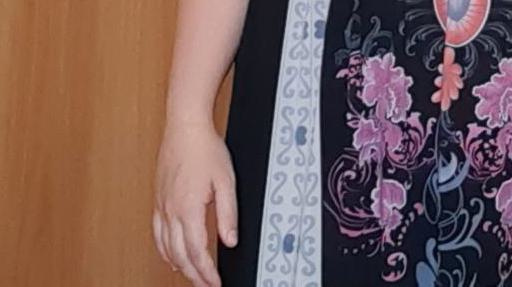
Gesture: no_gesture